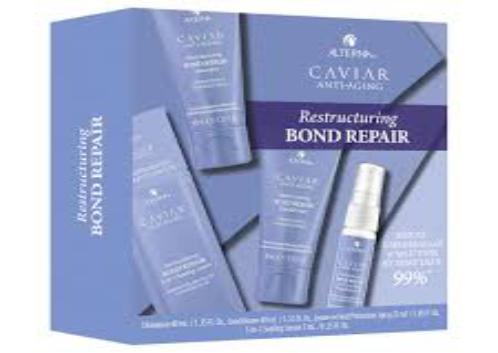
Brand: Alterna Haircare
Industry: Necessities